Memari II

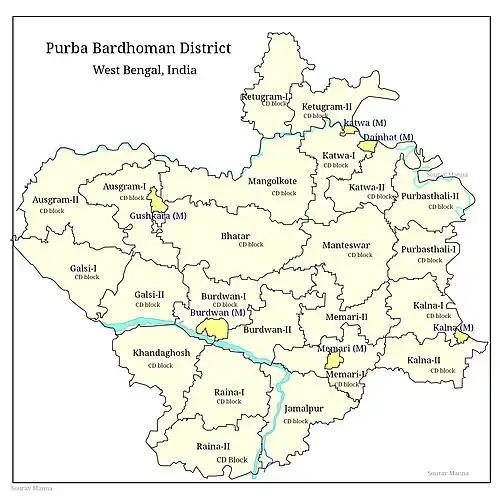
CD blocks of Purba Bardhaman district

Memari II CD Block is part of the Bardhaman Plain, the central plain area of the district. The area is surrounded by the Bhagirathi on the east, the Ajay on the north-west and the Damodar on the west and south. Old river channels and small creeks found in the region dry up in the dry season, but the Bardhaman Plains are sometimes subject to heavy floods during the rainy season. The region has recent alluvial soils.